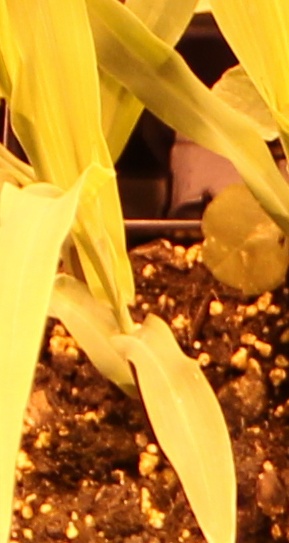
Label: Corn